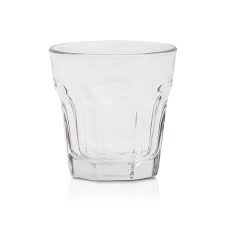
Label: glass